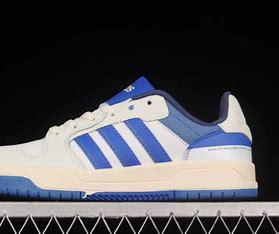
Brand: adidas
Model: neo Adidas NEO Entrap